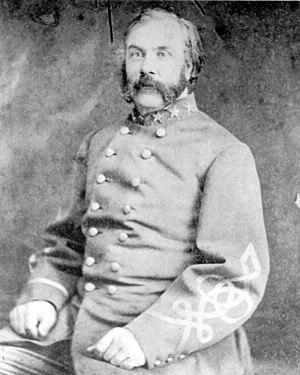
Le 1st Florida Infantry Regiment est un régiment d'infanterie levé par l'État confédéré de la Floride pendant la guerre de Sécession. Engagés pour 12 mois de service, les anciens combattants restants servent dans le 1st Battalion Florida Infantry à compter d'avril 1862. En août, le bataillon réduit est consolidé avec le 3rd Battalion au sein du 1st Florida Infantry Regiment réorganisé de nouveau. En décembre 1862, il fusionne avec le 3rd Florida Infantry Regiment et reçoit la forme qu'il garde jusqu'à la fin de la guerre comme le 1st-3rd Consolidated Florida Infantry Regiment. Combattant au sein de l'armée du Tennessee sur le théâtre occidental de la guerre de Sécession, il se rend le 26 avril 1865.